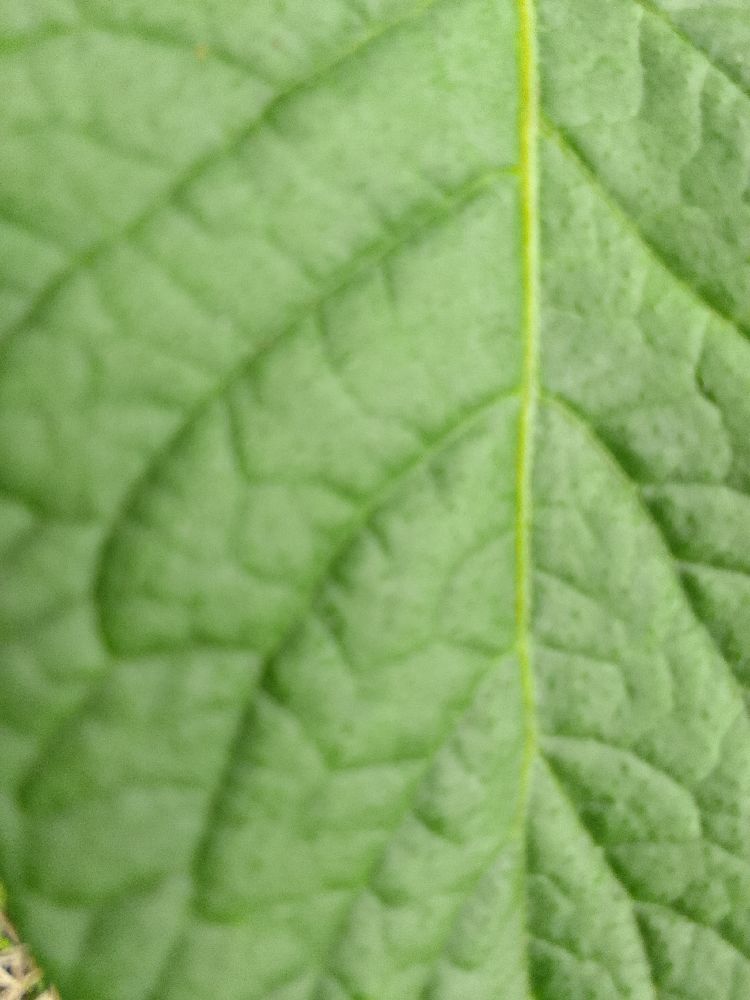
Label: Healthy